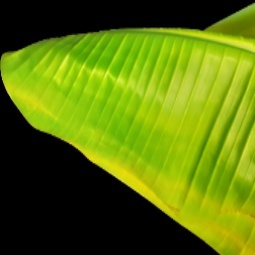
Label: Zinc